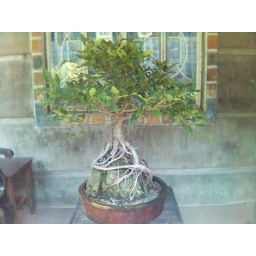
root over rock red balete side 1